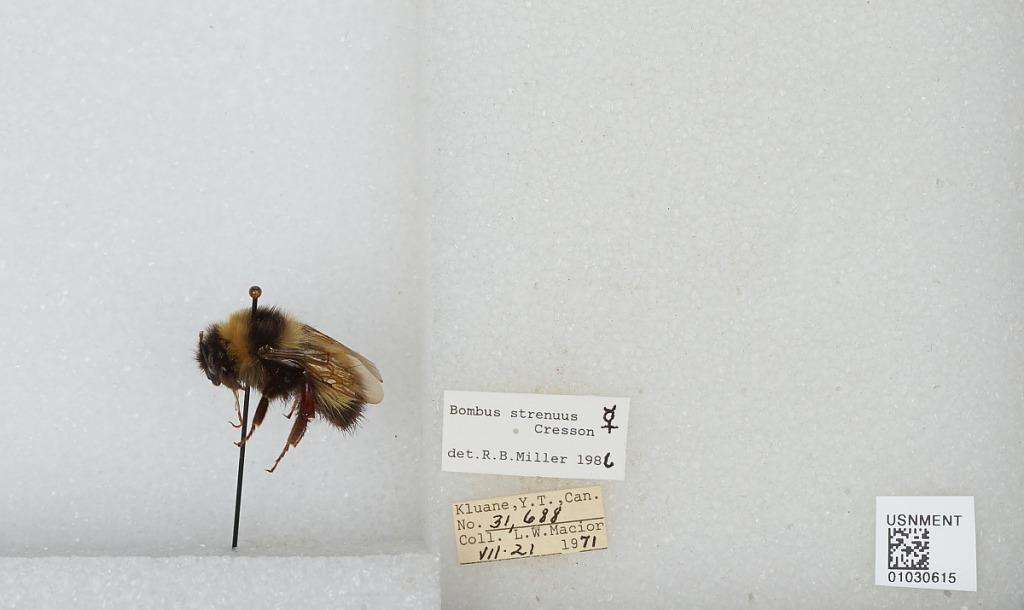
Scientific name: Bombus (Alpinobombus) neoboreus Sladen
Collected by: L. Macior
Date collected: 1971-7-21
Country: Canada
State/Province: Yukon Territory
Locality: Kluane
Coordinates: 60.75, -139.5
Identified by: Miller, R. B.